Early life of Joseph Stalin

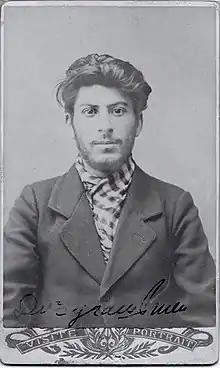
Police photo of Joseph Stalin, 1902

The early life of Joseph Stalin covers the period from Stalin's birth, on 18 December 1878 (6 December according to the Old Style), until the October Revolution on 7 November 1917 (25 October). Born Ioseb Besarionis dze Jughashvili in Gori, Georgia, to a cobbler and a house cleaner, he grew up in the city and attended school there before moving to Tiflis (modern-day Tbilisi) to join the Tiflis Seminary. While a student at the seminary he embraced Marxism and became an avid follower of Vladimir Lenin, and left the seminary to become a revolutionary. After being marked by Russian secret police for his activities, he became a full-time revolutionary and was involved in a various criminal activities as a robber, gangster and arsonist. He became one of the Bolsheviks' chief operatives in the Caucasus, organizing paramilitaries, spreading propaganda, raising money through bank robberies, and kidnappings and extortion. Stalin was captured and exiled to Siberia numerous times, but often escaped. He became one of Lenin's closest associates, which helped him rise to the heights of power after the Russian Revolution. In 1913 Stalin was exiled to Siberia for the final time, and remained in exile until the February Revolution of 1917 led to the overthrow of the Russian Empire.